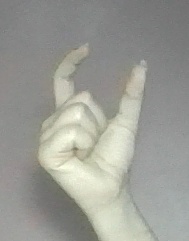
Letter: nun